Yuan Chonghuan

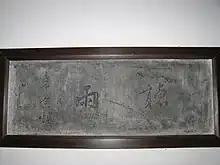
"Listening to the rain" (聽雨) by Yuan Chonghuan, kept at his memorial in Beijing.

Yuan's name was cleared nearly a century later by the Qianlong Emperor of the Qing dynasty, after conclusive evidence was found in old archives of the Qing imperial court supporting his innocence. The Qianlong Emperor tried to express his kindness by searching for and rewarding Yuan's direct descendants, but failed to find any.